Tod Browning

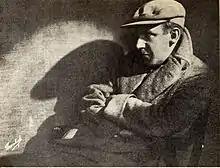
Browning in 1921

Tod Browning (born Charles Albert Browning Jr.; July 12, 1880 – October 6, 1962) was an American film director, film actor, screenwriter, vaudeville performer, and carnival sideshow and circus entertainer. He directed a number of films of various genres between 1915 and 1939, but was primarily known for horror films. Browning was often cited in the trade press as "the Edgar Allan Poe of cinema."